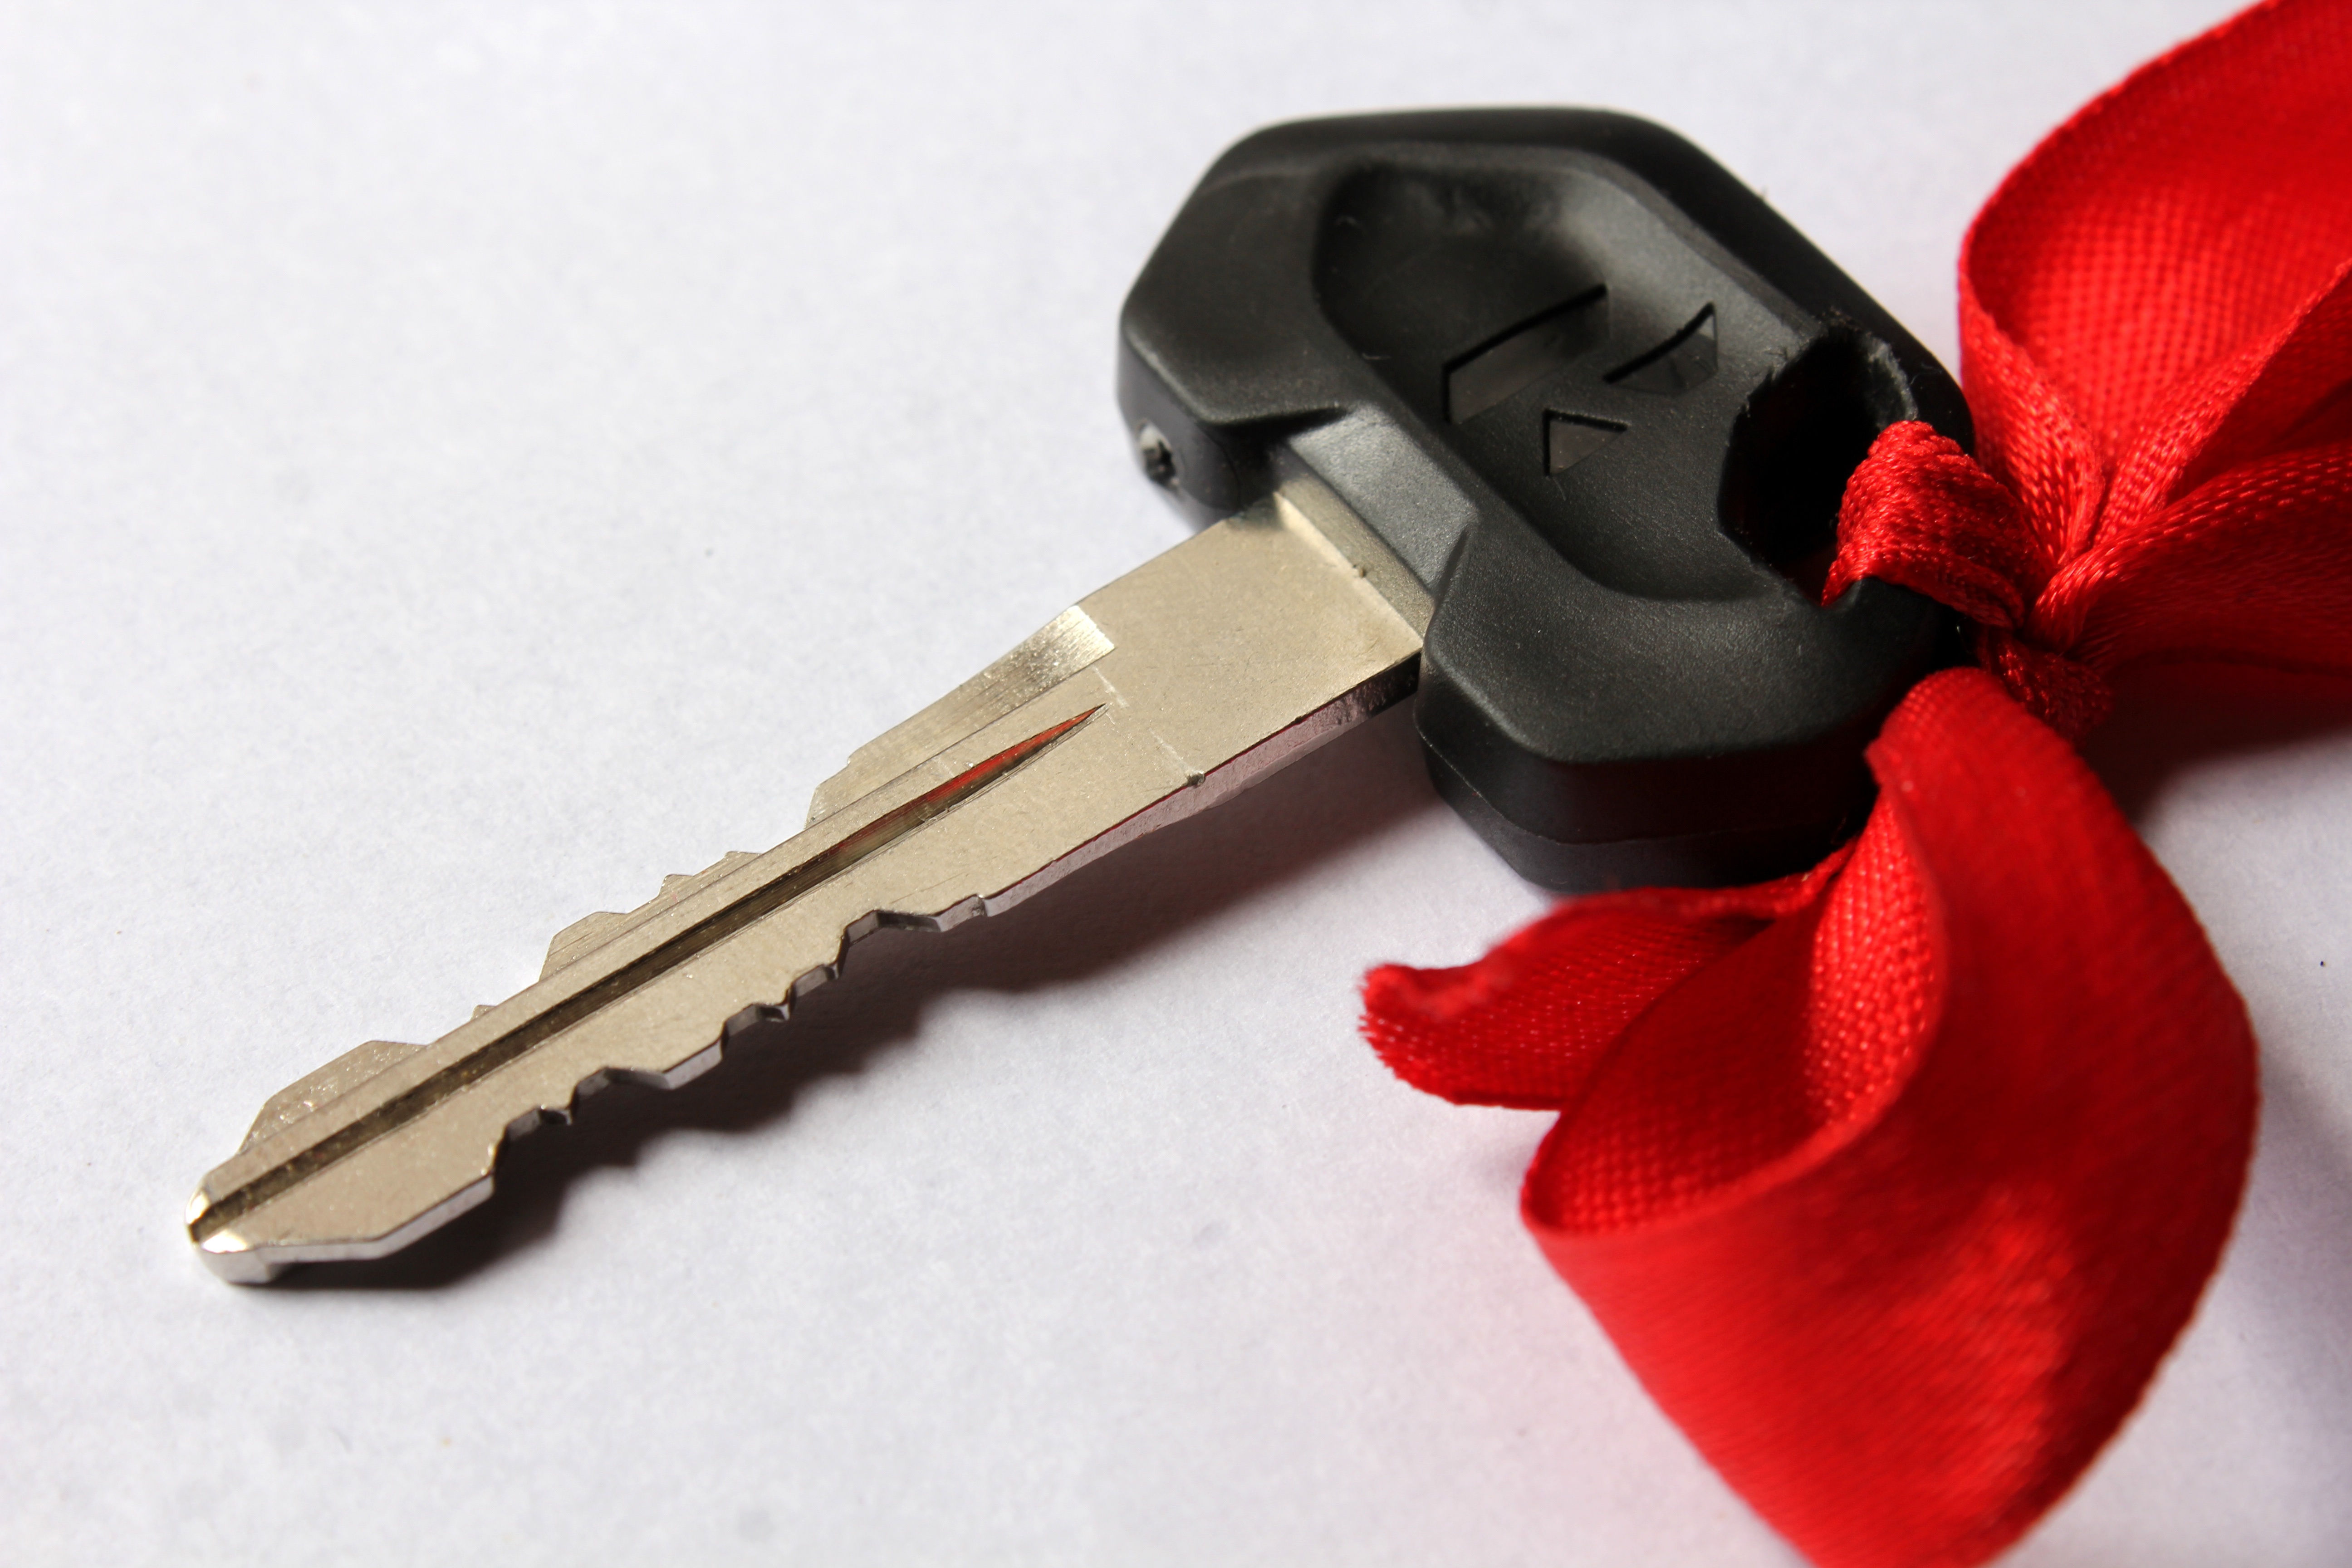
flower, bike, tool, gift, red, macro, key, present, scooter, new, hero, product design